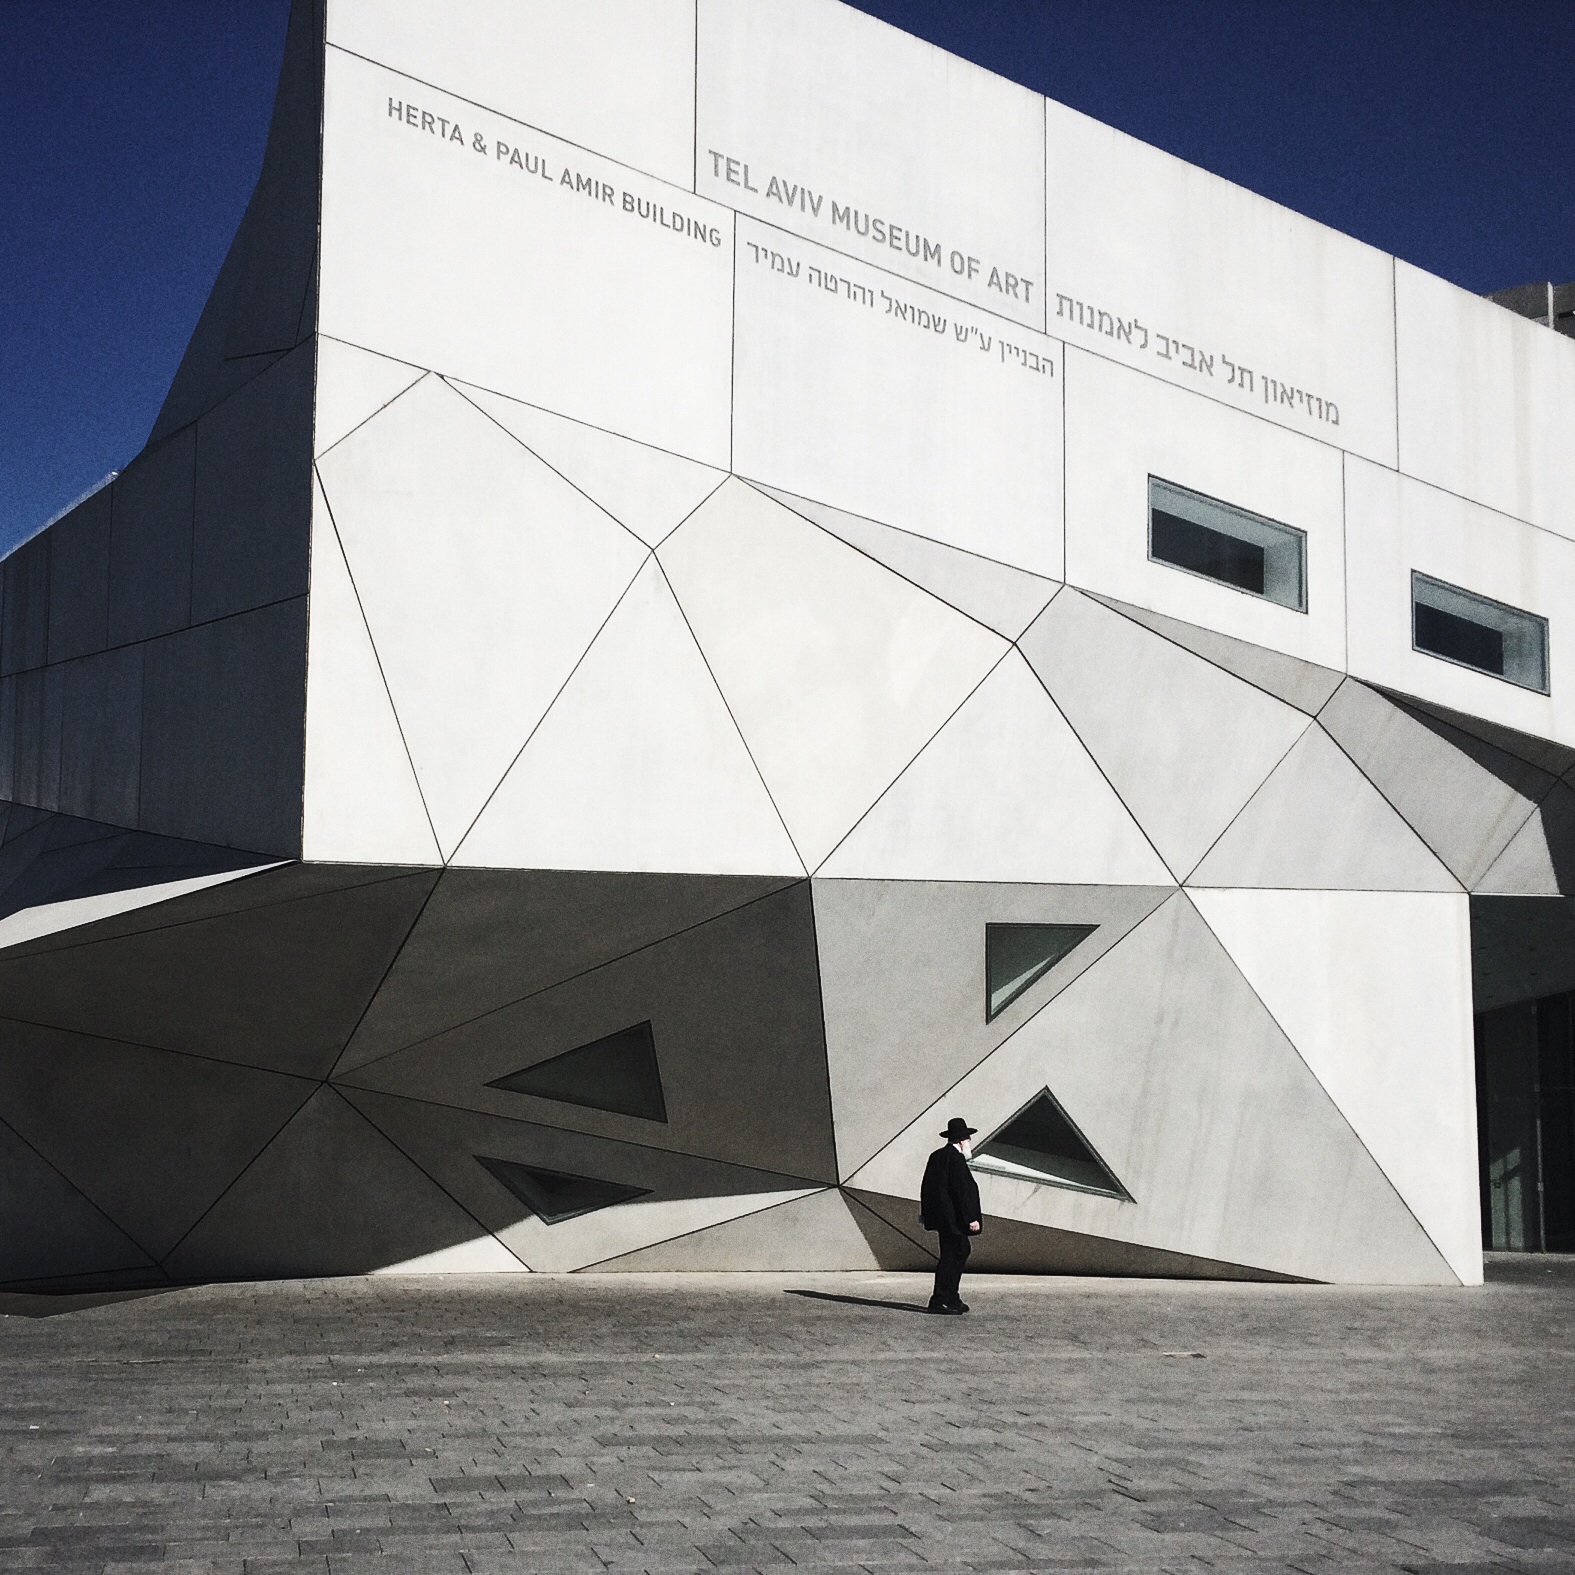
architecture, structure, opera house, facade, professional, symmetry, tourist attraction, shape, headquarters, art gallery